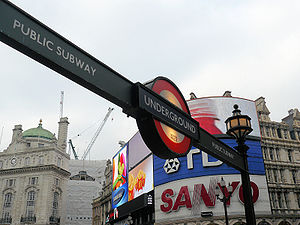
Piccadilly Circus Station
Piccadilly Circus Station er en London Underground-station placeret direkte under selve Piccadilly Circus, med indgange i alle hjørner. Stationen er beliggende i takstzone 1 og ligger på Piccadilly line mellem Green Park og Leicester Square og på Bakerloo line mellem Charing Cross og Oxford Circus.